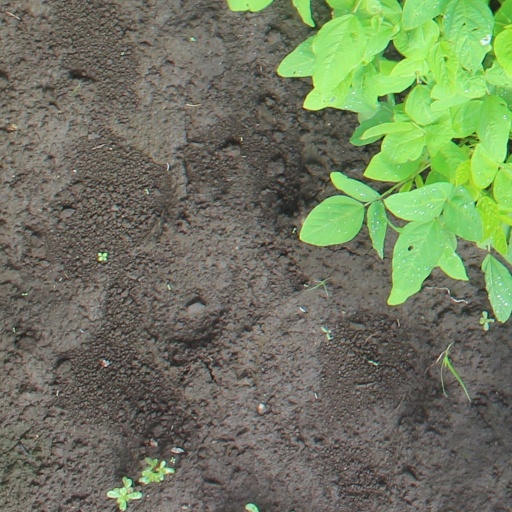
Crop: soybean